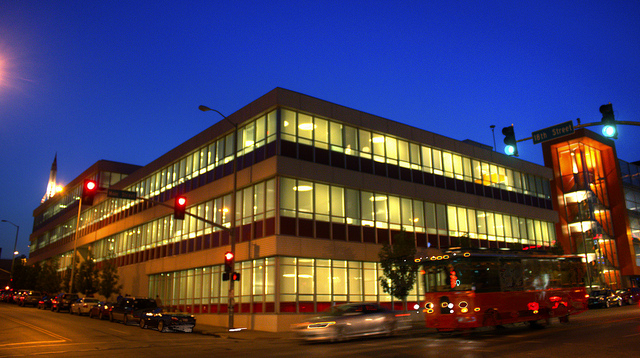
A all building next to a city bus under a traffic light.

An office building is lit up on all floors as a bus makes its way around it.